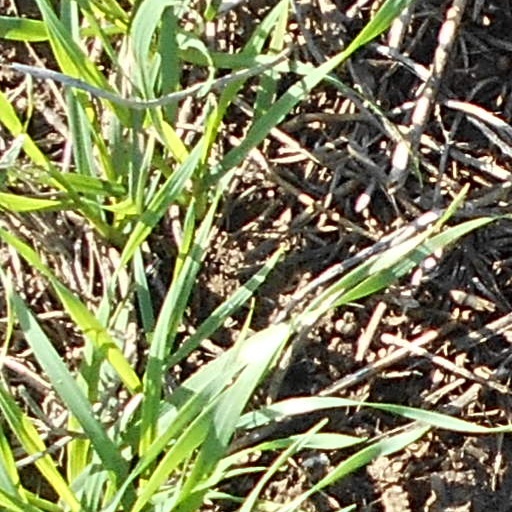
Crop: wheat